The Boat Race 2018

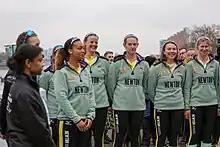
Members of the victorious "Blondie" crew, including CUWBC president Daphne Martschenko "(left)"

"Blondie" won the women's reserve boat race which was held after the conclusion of the Women's Boat Race by nine lengths in a time of 19 minutes 45 seconds. Already six seconds ahead at the Mile Post, "Blondie" continued to pull away to be twelve seconds ahead by Hammersmith Bridge before passing the finishing post in 19 minutes 45 seconds, 27 seconds ahead of "Osiris". It was "Blondies" third consecutive victory, and took the overall tally (since 1968) to 24–20 in Cambridge's favour.